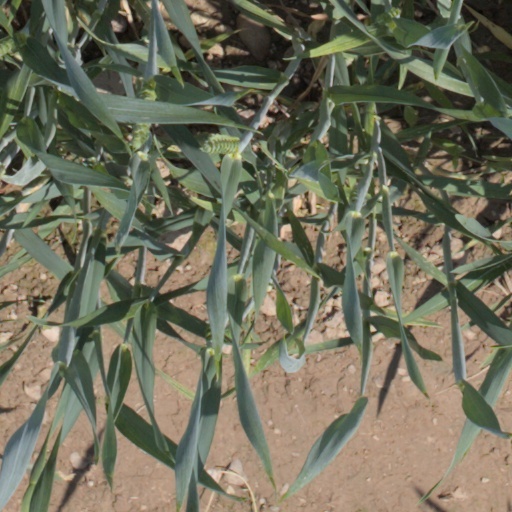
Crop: wheat